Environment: real
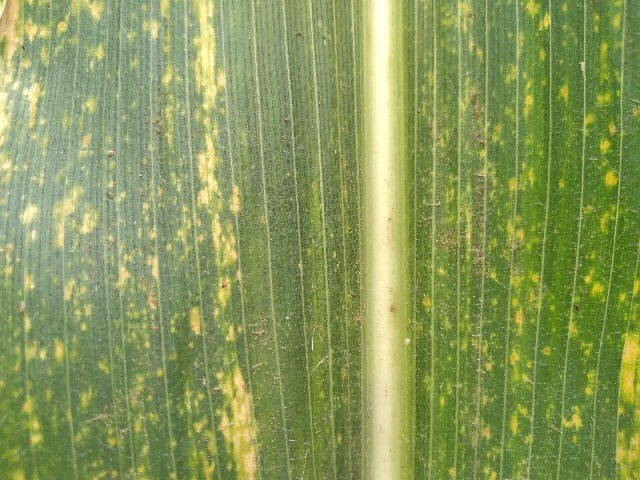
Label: lethal_necrosis